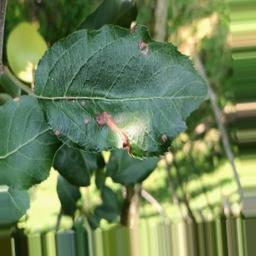
Label: Alternaria